Yacine Brahimi

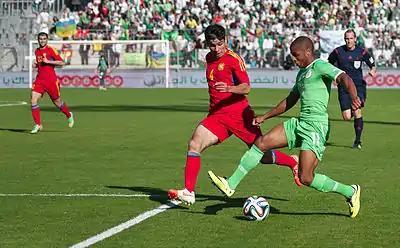
Brahimi in a May 2014 friendly, attacking against Taron Voskanyan of Armenia

In February 2013, it was announced Brahimi had decided to switch his FIFA national allegiance to represent Algeria. He made his debut a month later as a starter in the 3–1 win over Benin in the 2014 FIFA World Cup qualifiers.